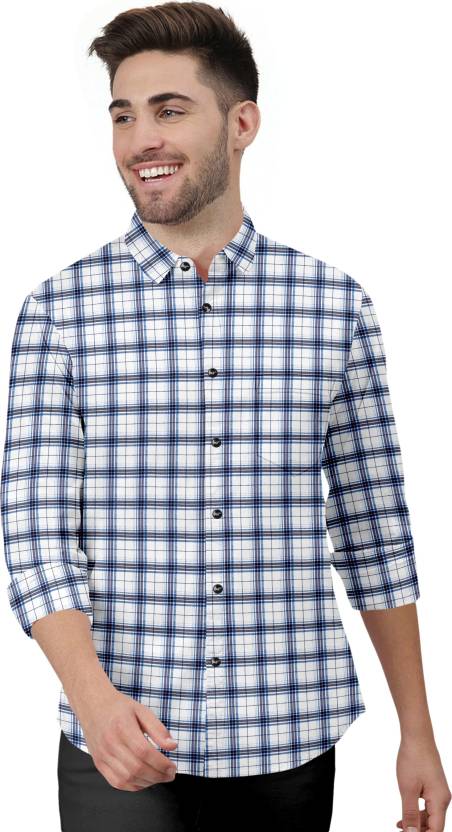
Product: Men Regular Fit Checkered Spread Collar Casual Shirt
Price: ₹288
Colors: White
Pattern: Checkered
Description: This Casual Checks Shirt has a Spread collar long sleeves and button cuffs, full buttoned placket on the forward-facing, yoke on the back Curved. Pair this along with a decent pair of denim or chinos and loafers / Espadrilles for a Loud and Well-dressed expression.